Çayönü

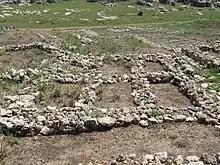
Cayönü ruins.

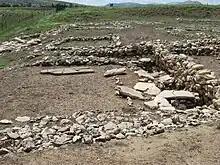
So-called "skull building"

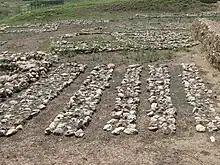
Grill architecture

The site was excavated for 16 seasons between 1964 and 1991, initially by Robert John Braidwood and Halet Çambel and later by Mehmet Özdoğan and Aslı Erim Özdoğan. The settlement covers the periods of the Pre-Pottery Neolithic A (PPNA), the Pre-Pottery Neolithic B (PPNB), and the Pottery Neolithic (PN).